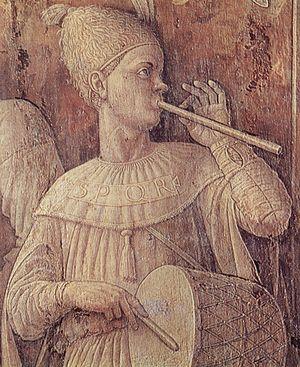
L'Introduction du culte de Cybèle à Rome est un tableau daté 1505-1506 du peintre de la Renaissance Andrea Mantegna, conservé aujourd'hui à la National Gallery de Londres.